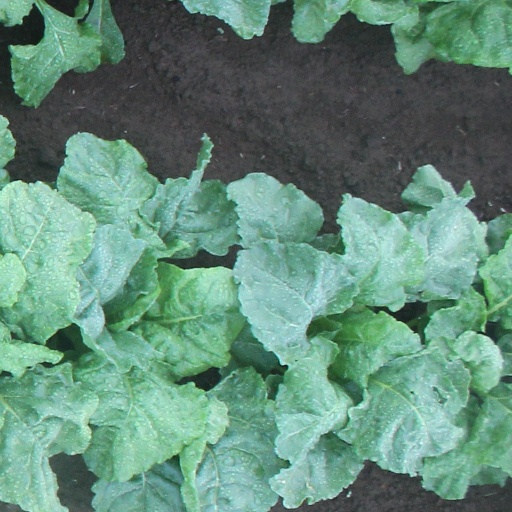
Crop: sugar beet